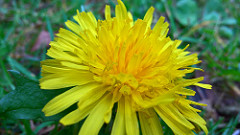
Flower: dandelion